English folk music

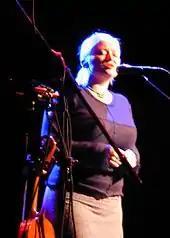
Eliza Carthy

The process of fusion between American musical styles and English folk can also be seen as the origin of British progressive folk music, which attempted to elevate folk music through greater musicianship, or compositional and arrangement skills. Many progressive folk performers continued to retain a traditional element in their music, including Jansch and Renbourn, who with Jacqui McShee, Danny Thompson, and Terry Cox, formed Pentangle in 1967. Others totally abandoned the traditional element and in this area particularly influential were the Scottish artists Donovan, who was most influenced by emerging progressive folk musicians in America like Bob Dylan, and the Incredible String Band, who from 1967 incorporated a range of influences including medieval and eastern music into their compositions. Some of this, particularly the Incredible String Band, has been seen as developing into the further subgenre of psych or psychedelic folk and had a considerable impact on progressive and psychedelic rock.